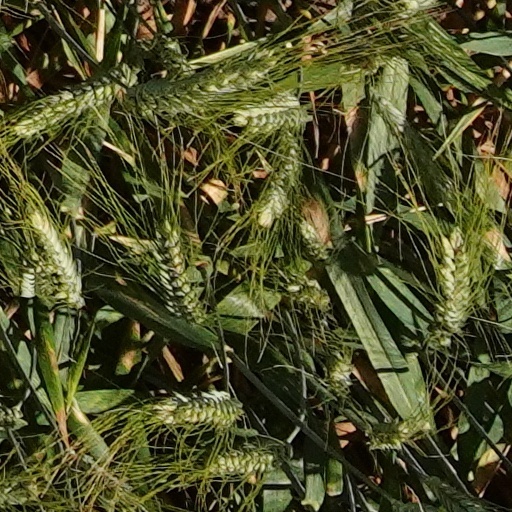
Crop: wheat